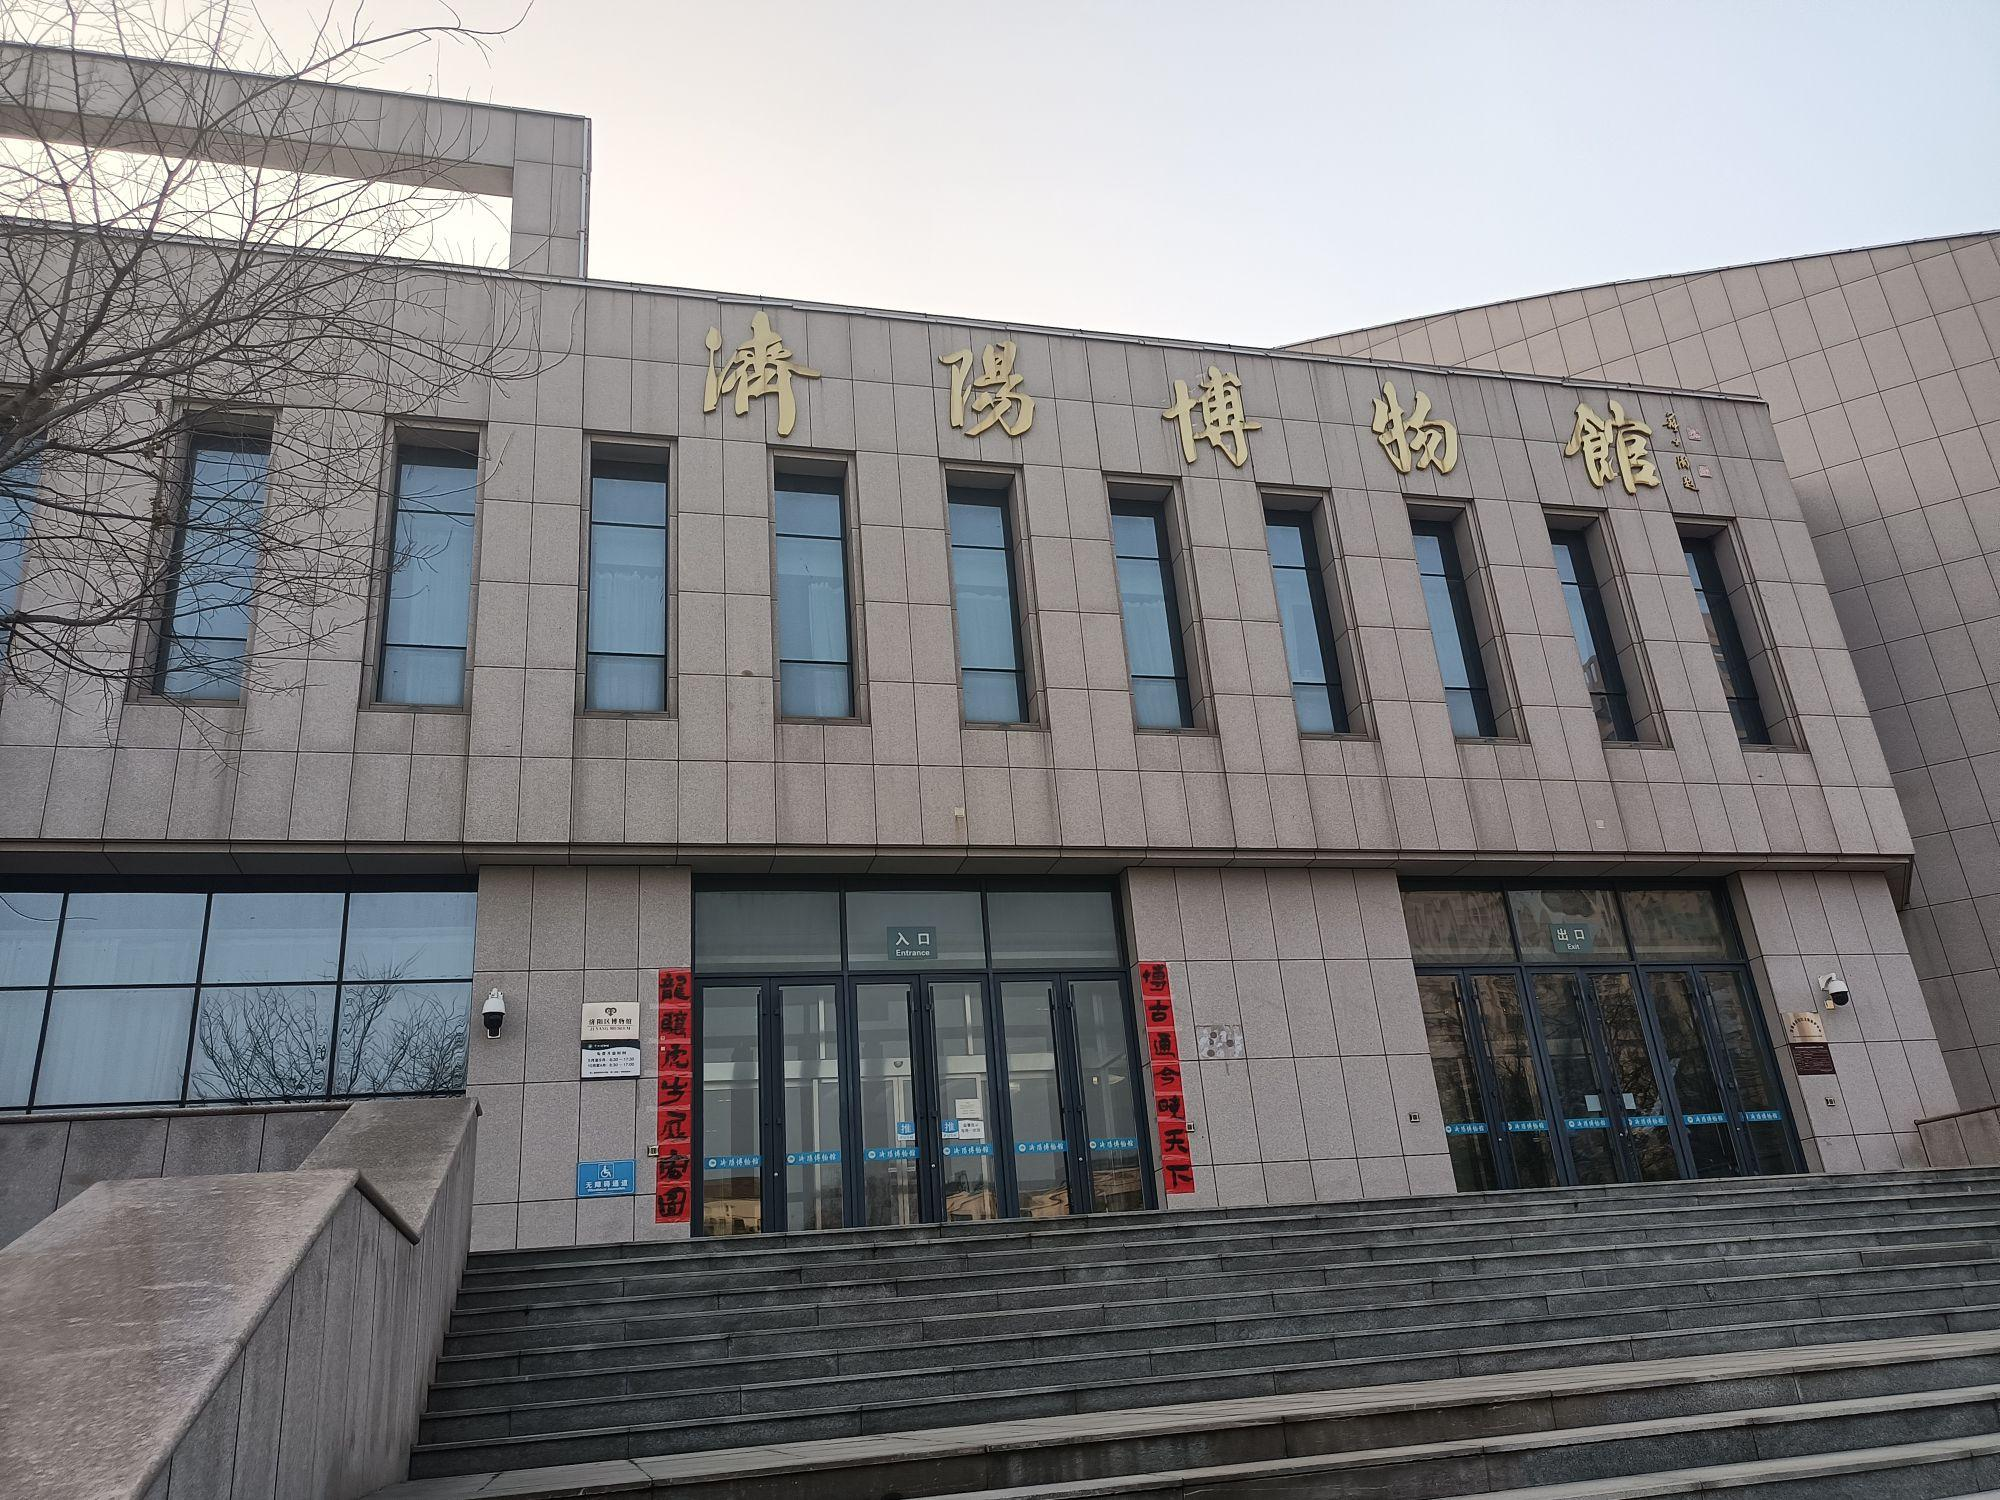
地标名称：济阳博物馆
所在城市：济南市·济阳区